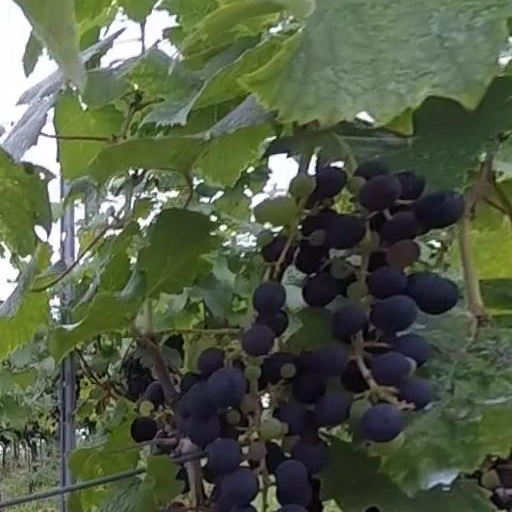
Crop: grape